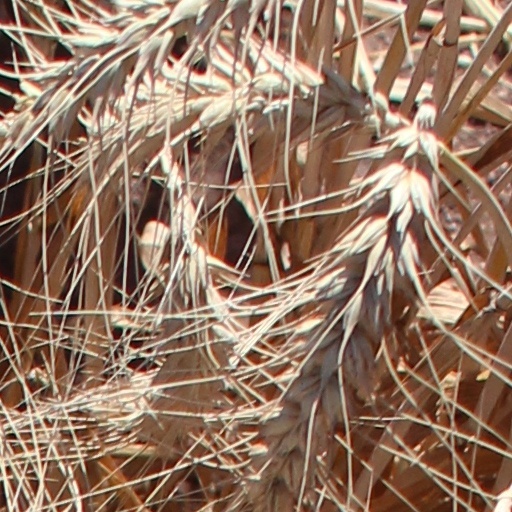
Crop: wheat